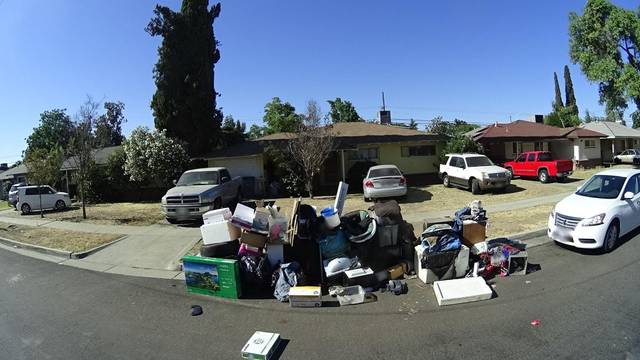
Region: Colombia
Coordinates: 36.779, -119.787